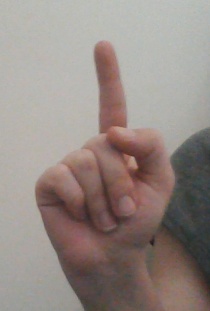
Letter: bb